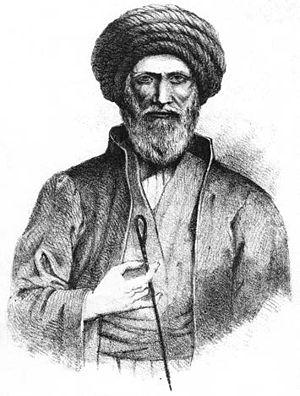
Simon XIX Abraham ou Oraham Shimun XIX ou bien Shemʿon XVII Abraham fut patriarche de l'Église apostolique assyrienne de l'Orient de 1820 à 1861.